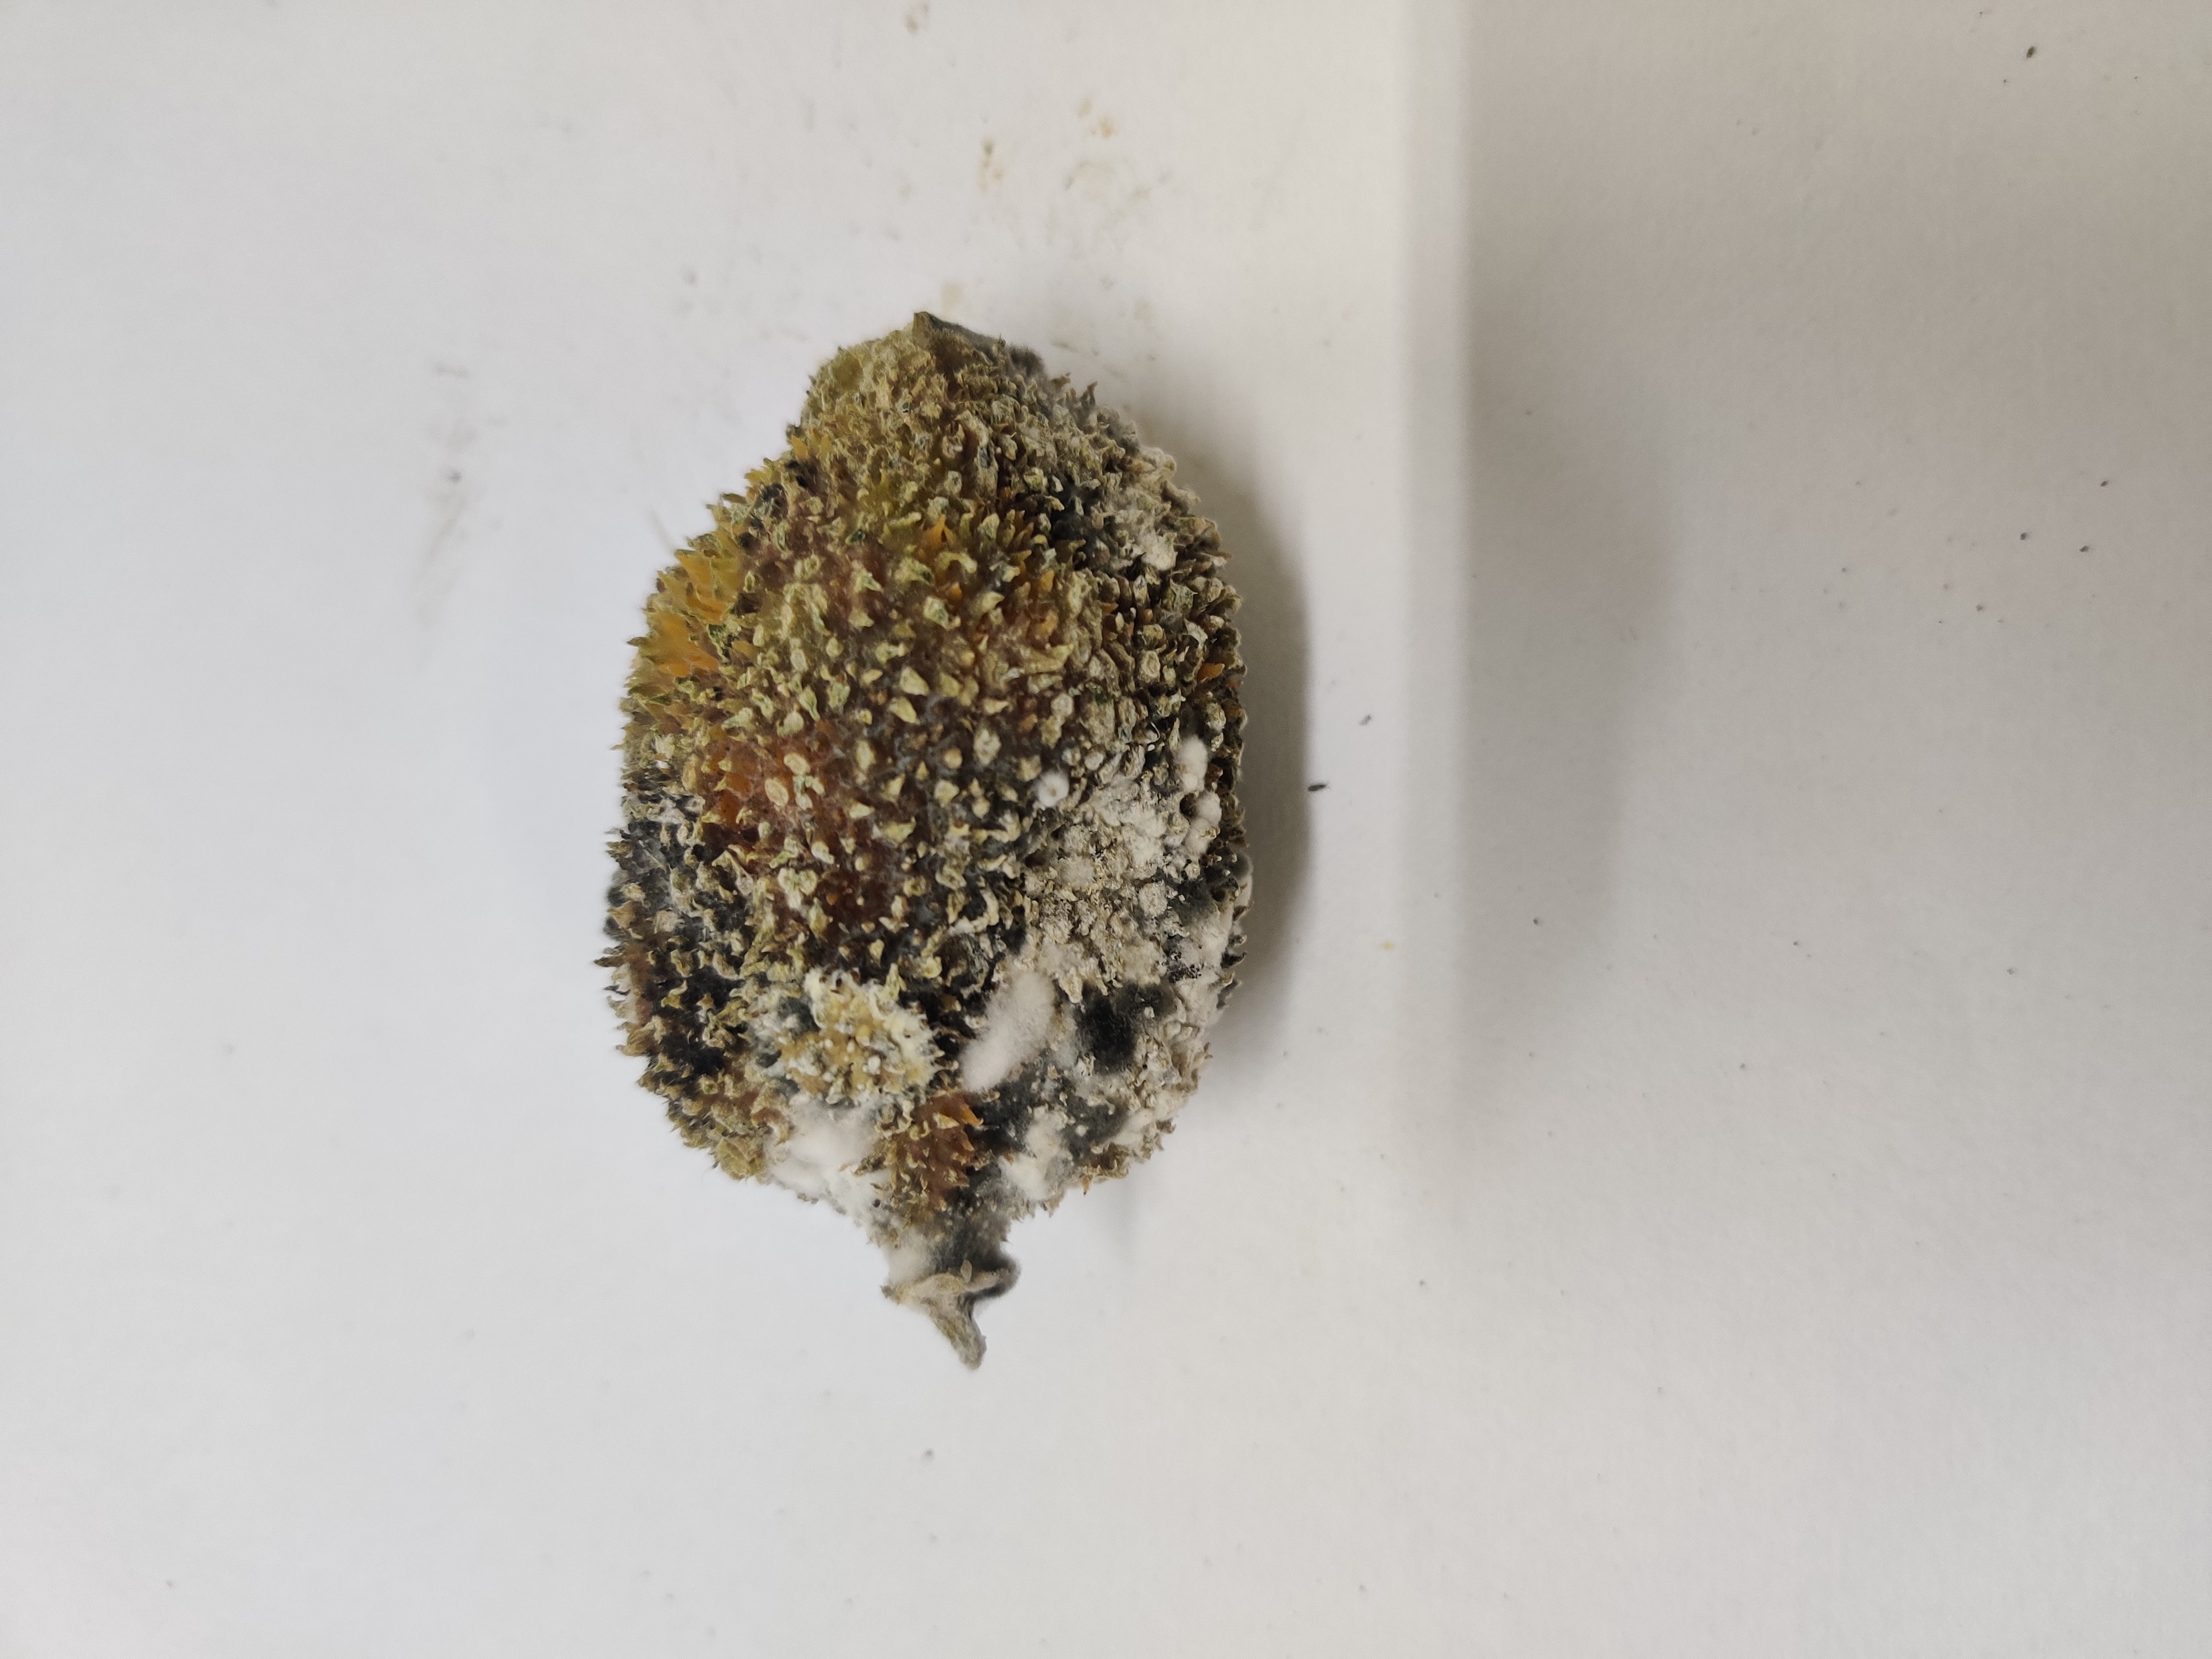
Crop: Spiny Gourd
Condition: Damaged